Boris Spassky

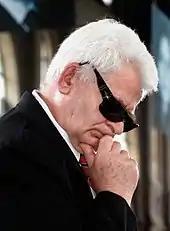
Spassky, 2009

In his later years, Spassky showed a reluctance to devote himself completely to chess. In 1976, he immigrated to France with his third wife; he became a French citizen in 1978, and competed for France in the Chess Olympiads. Spassky later lived with his wife in Meudon near Paris.